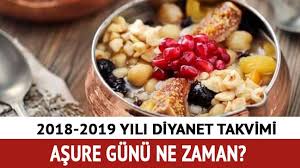
Yemek: asure